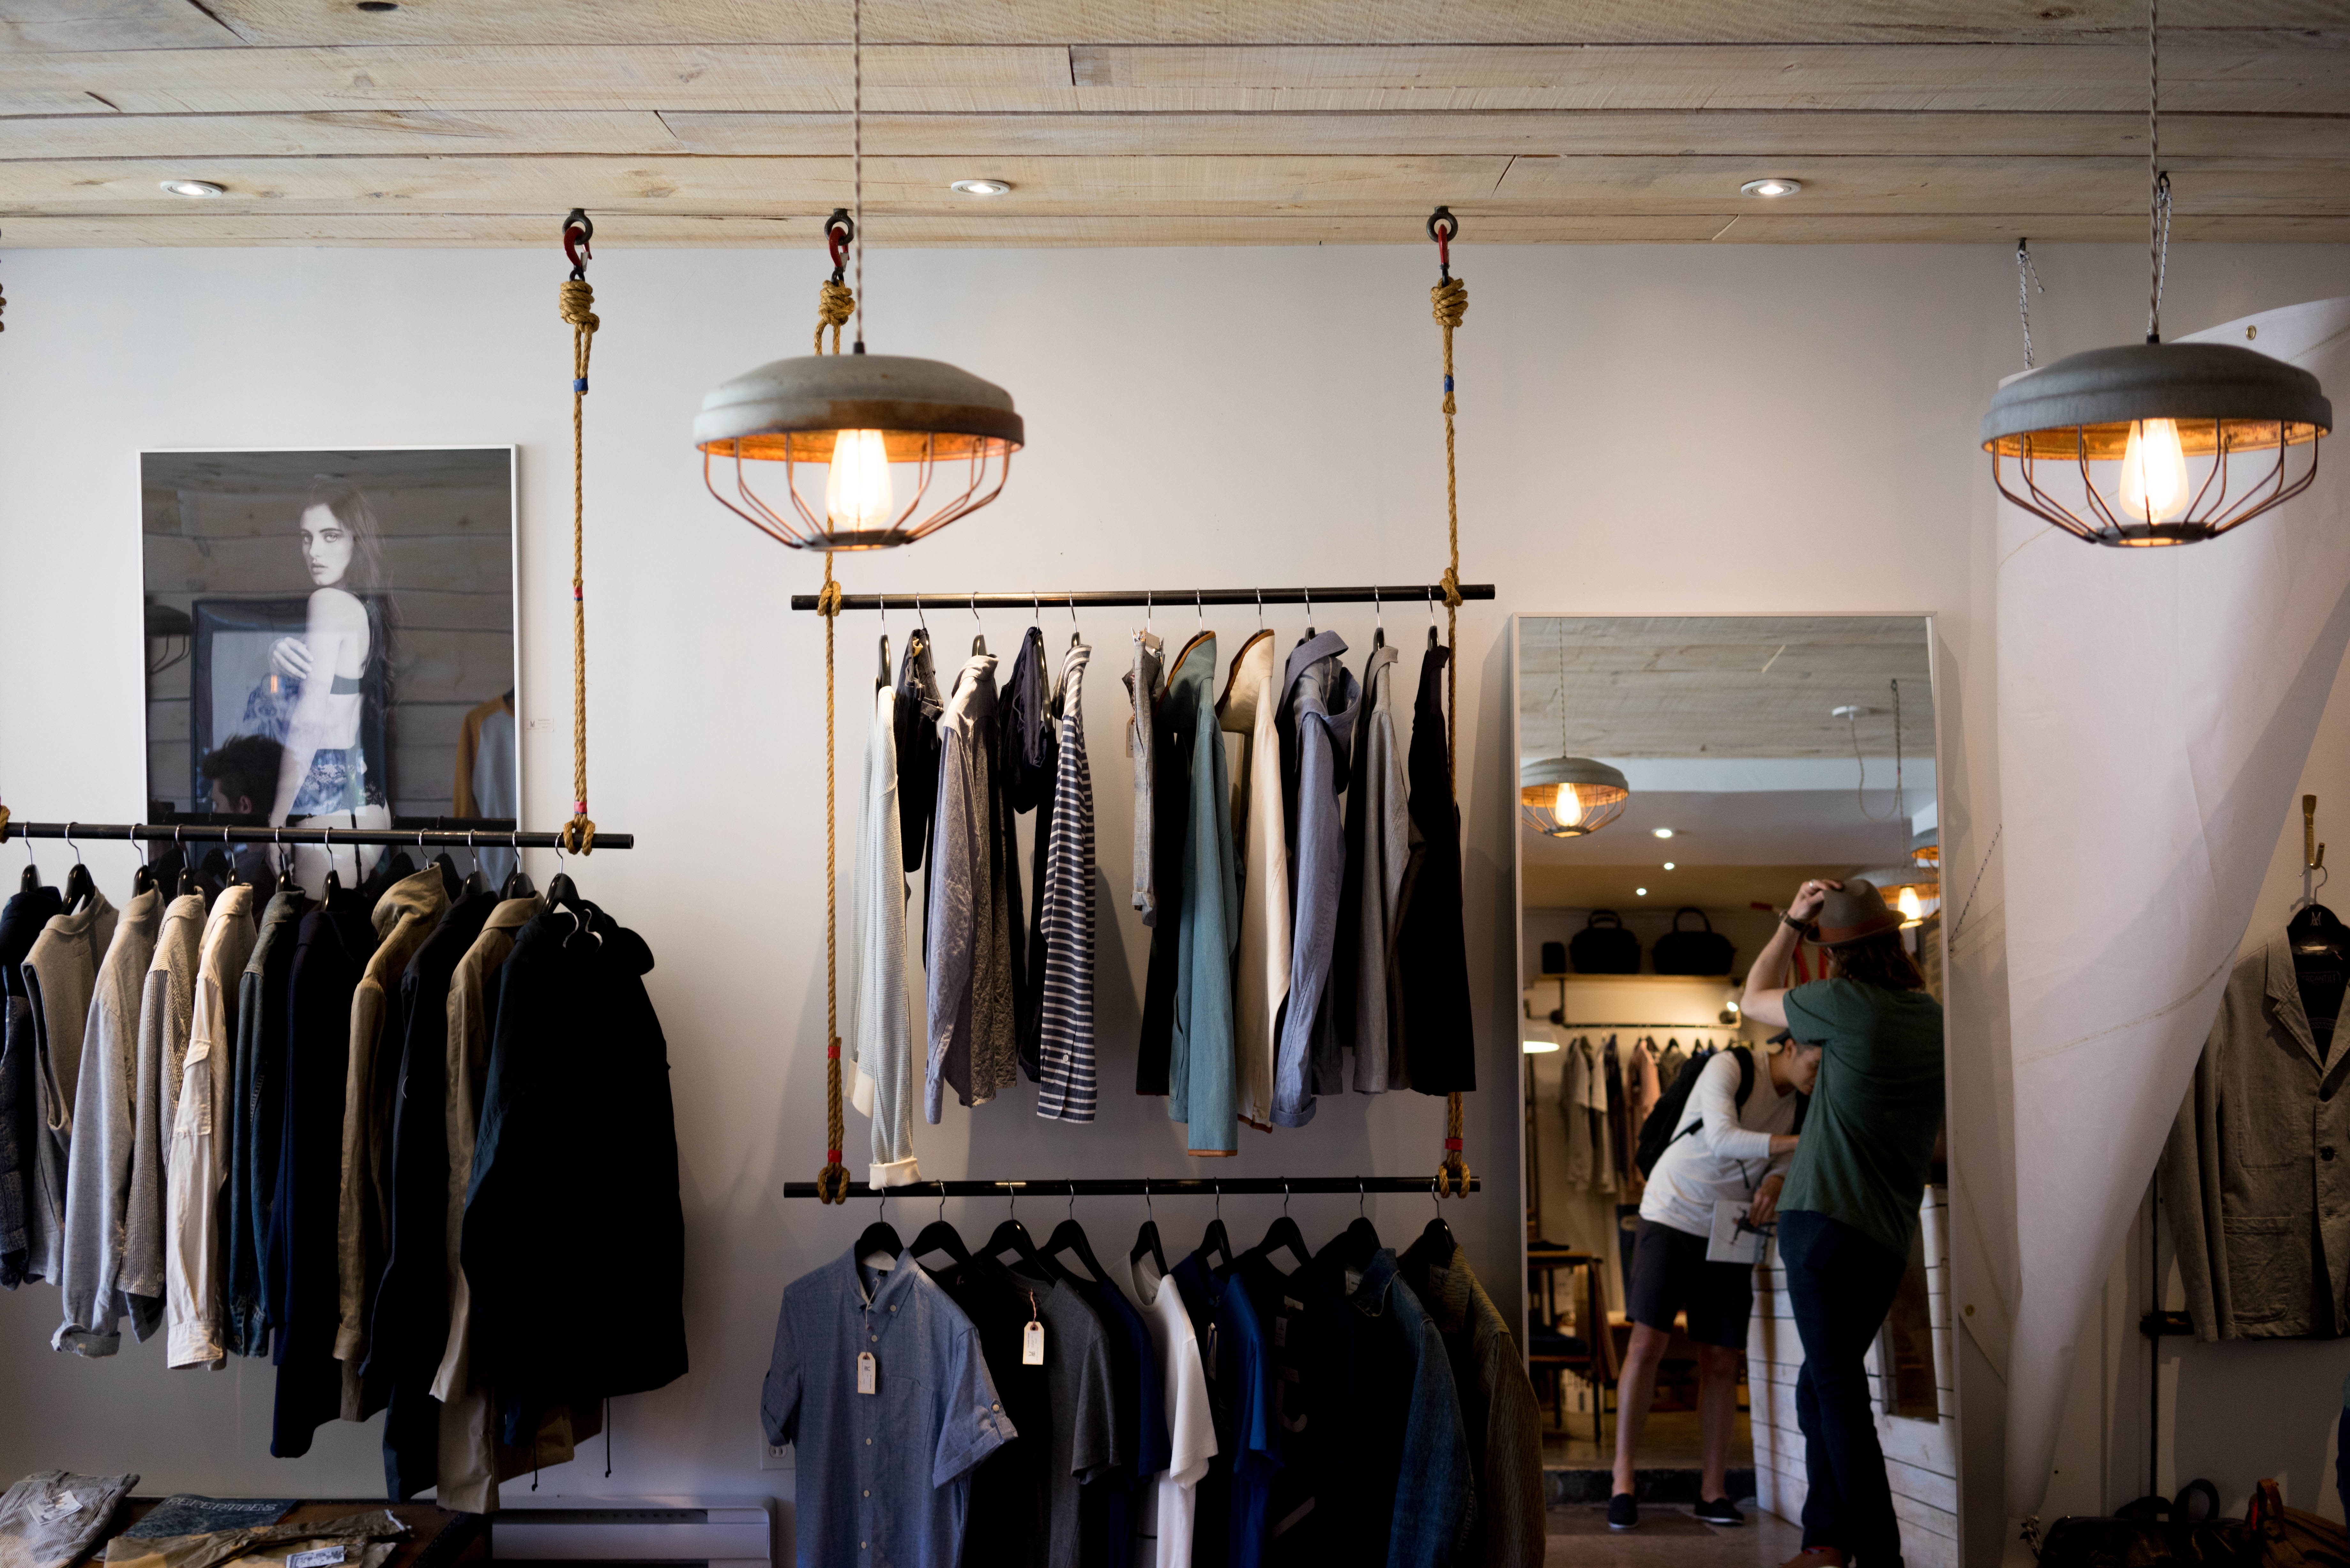
home, shop, store, fashion, shopping, room, lighting, interior design, boutique, closet, design, clothes